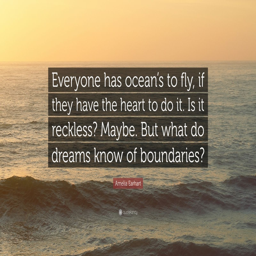
person has ocean 's to fly , if they have the heart to do it .